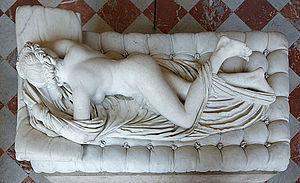
Hermaphrodite endormi. Hermaphrodite